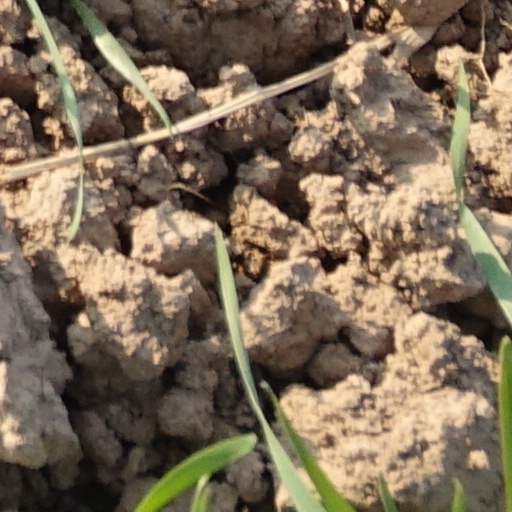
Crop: wheat